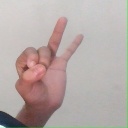
अक्षर: ण